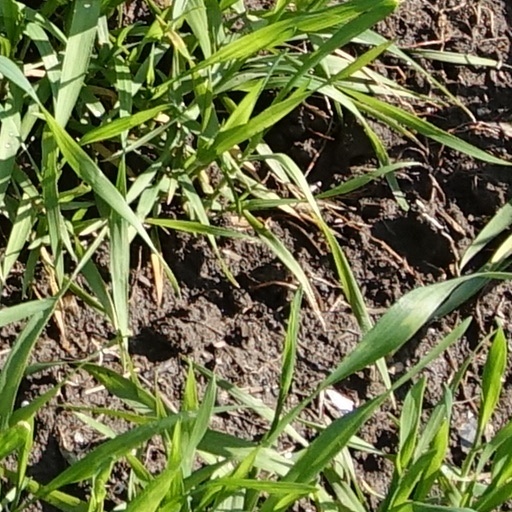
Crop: wheat